University of Farmington

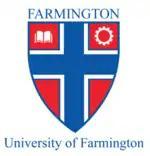
Secondary logo used by the "university"

The University of Farmington's headquarters was in the basement of the North Valley office complex located at 30500 Northwestern Highway in Farmington Hills. Its website claimed to "provide students from throughout the world a unique educational experience" and contained academic program details. It also claimed to be accredited by the Michigan Department of Licensing and Regulatory Affairs and the Accrediting Commission of Career Schools and Colleges and was also apparently authorized by the Student and Exchange Visitor Program to admit foreign students. According to "The Times of India", there was hardly any way for prospective students to distinguish the institution from a real university, at least from its web presence. The university had a Twitter presence and the university's website featured program details, tuition pricing, and updates such as bad weather alerts. The yearly fee for undergraduates was $8,500, significantly lower than many other US institutions. The university did not have any instructors or actual classes.